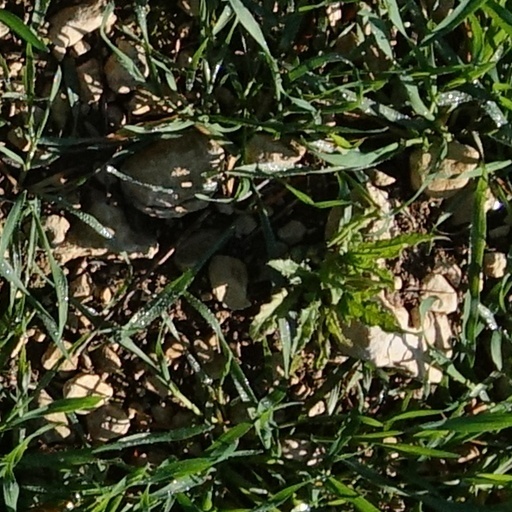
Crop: wheat